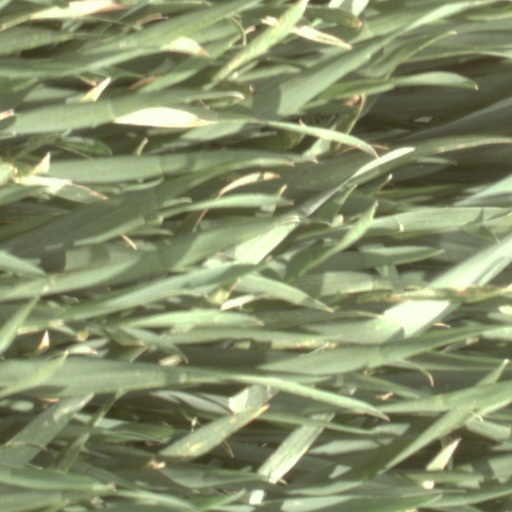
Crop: wheat